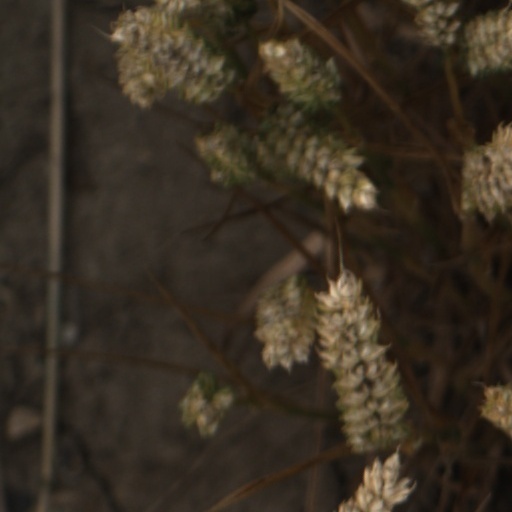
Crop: wheat